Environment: real
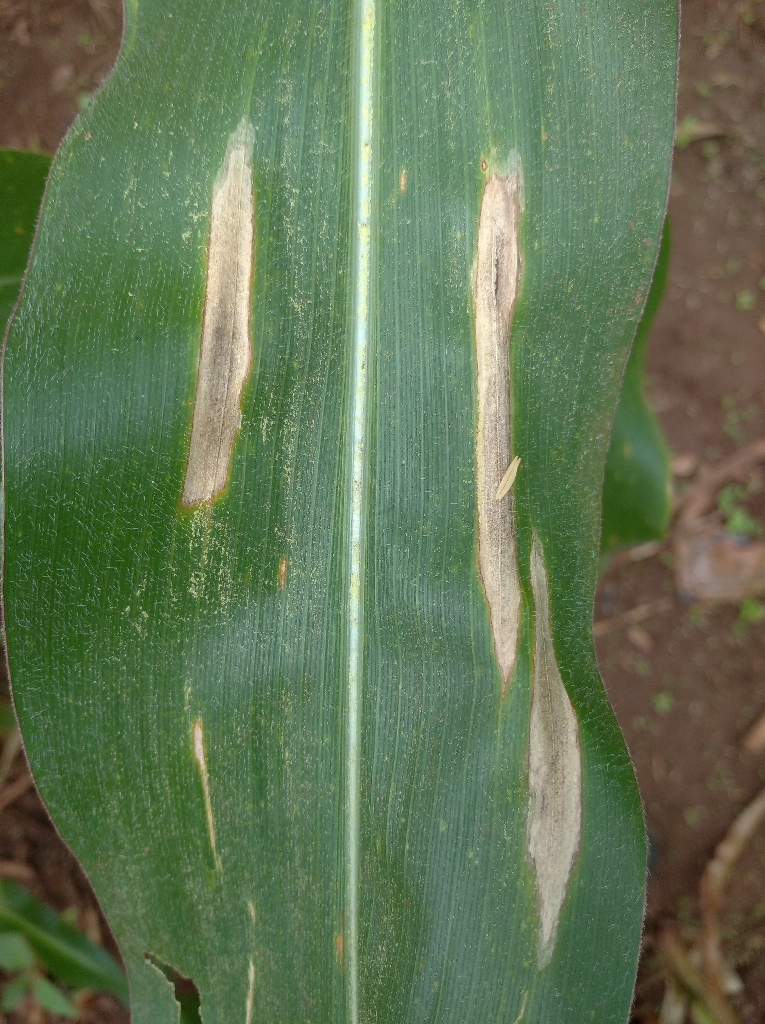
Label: northern_corn_leaf_blight